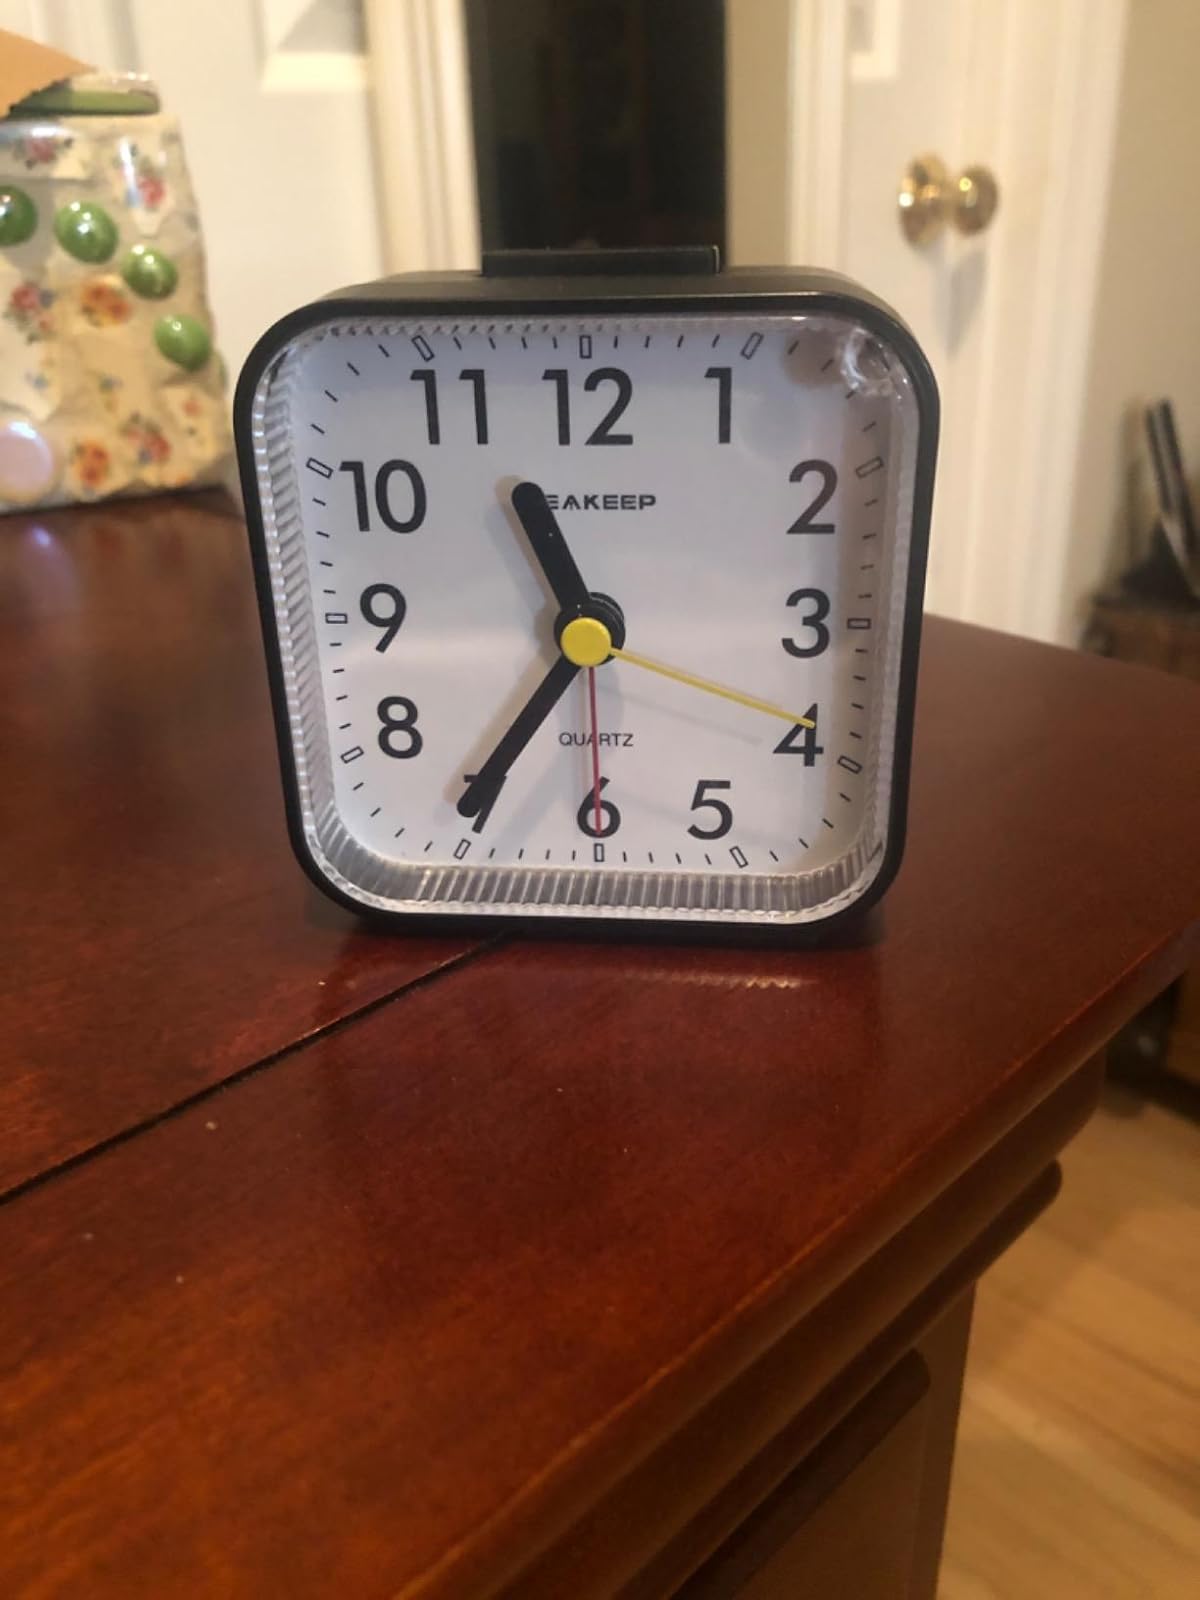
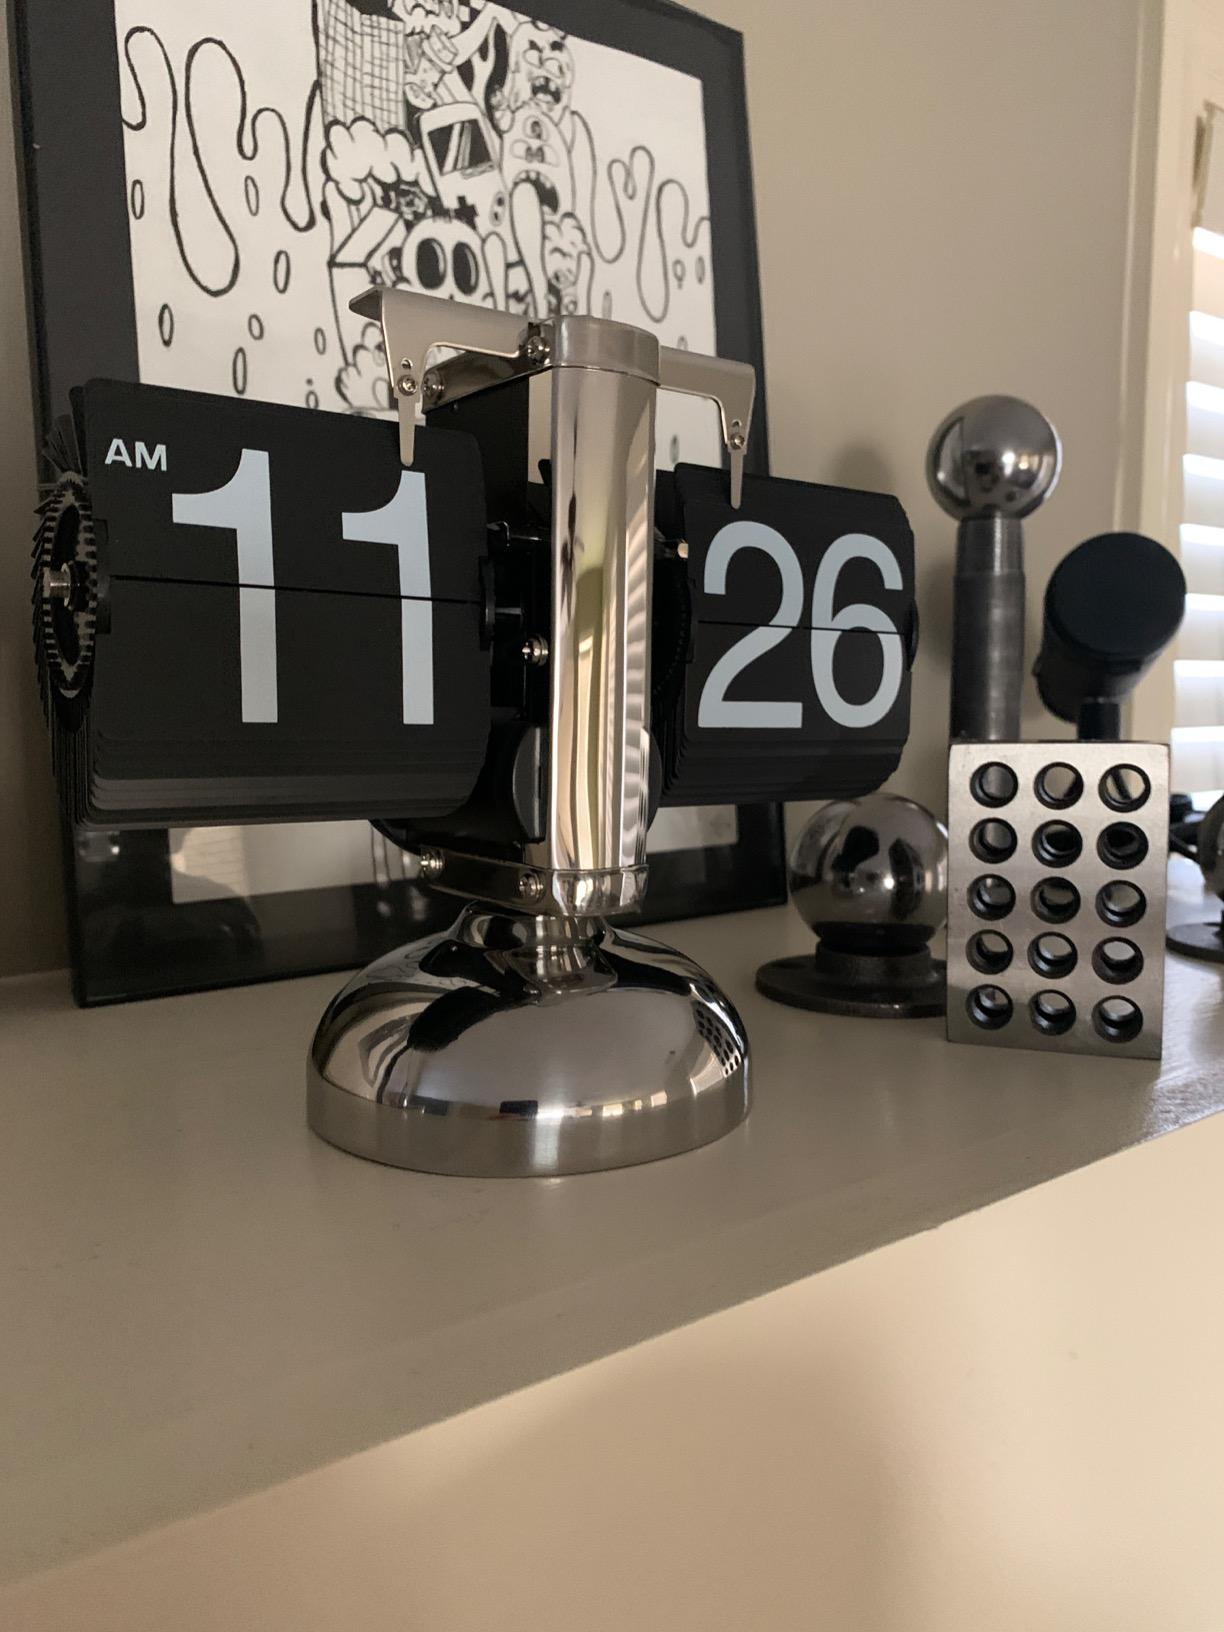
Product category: clock
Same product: no